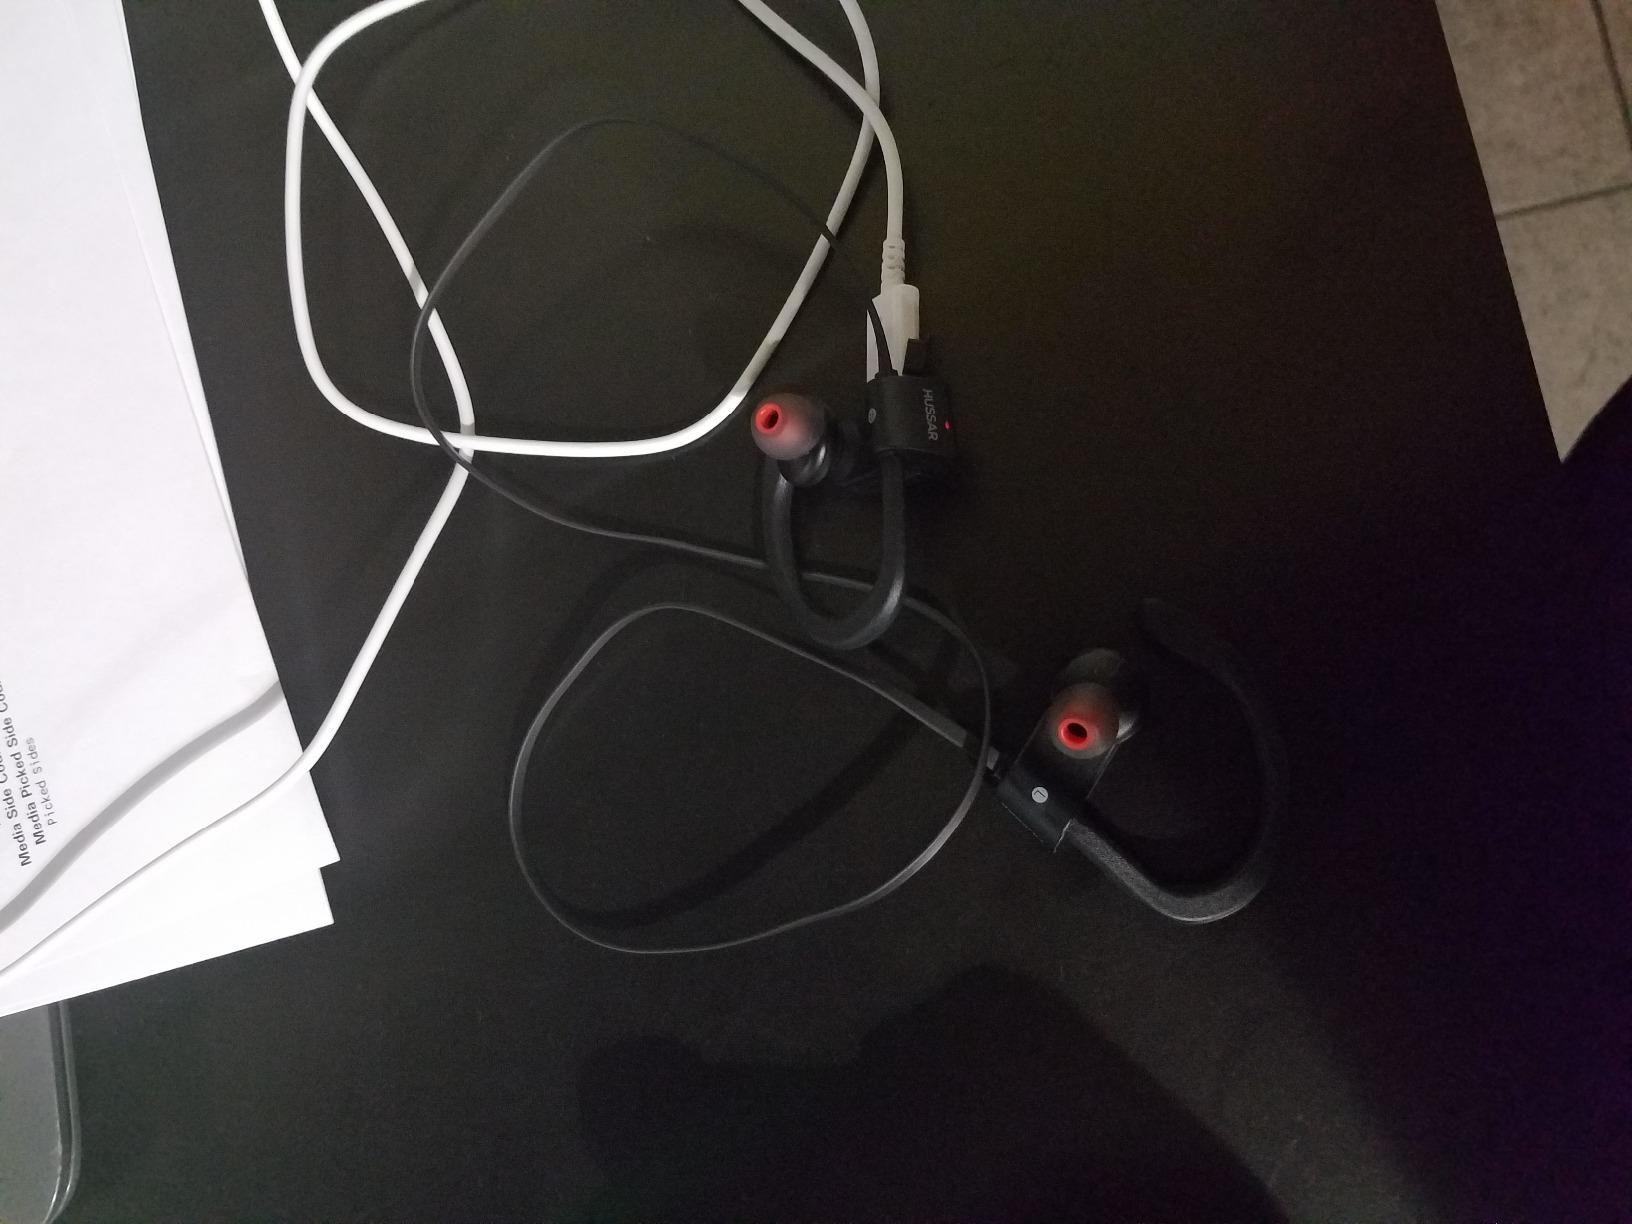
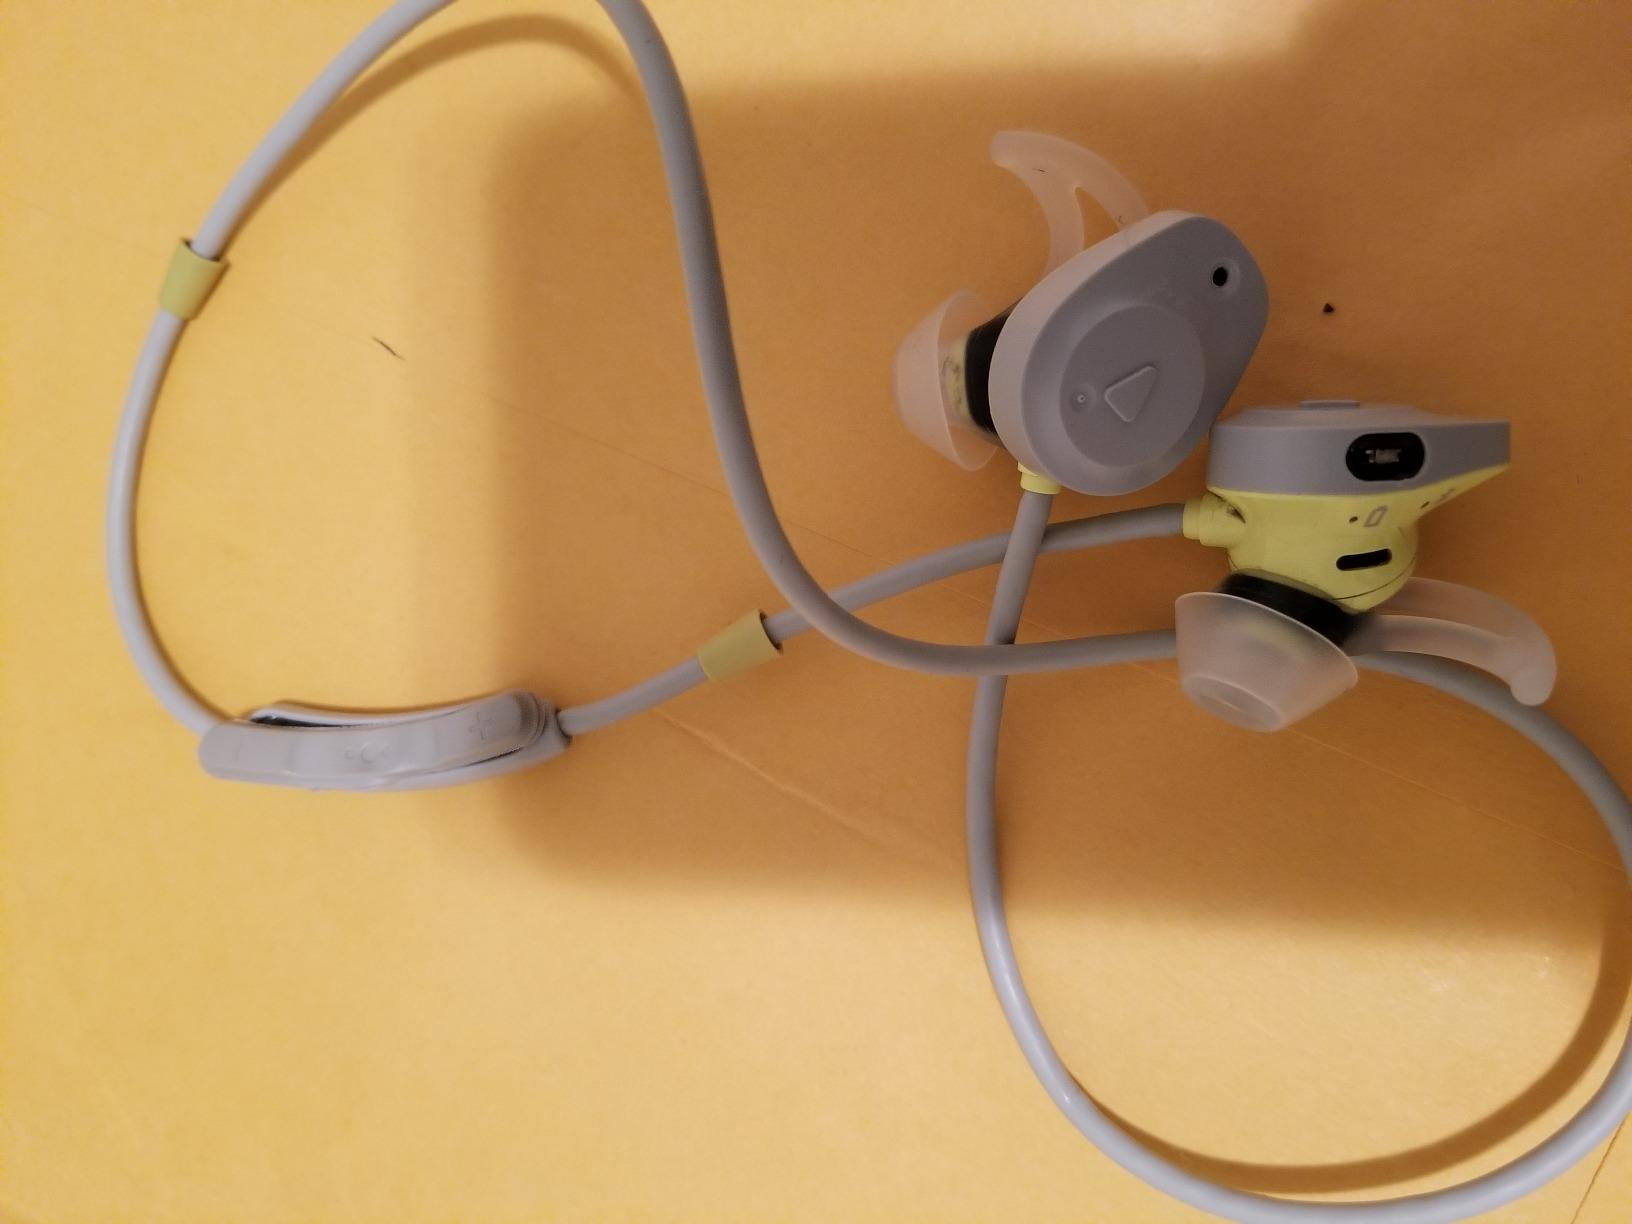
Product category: headphones
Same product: no